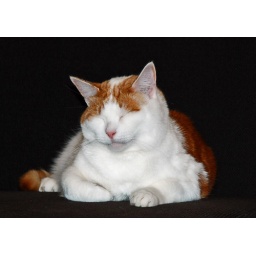
Sweetest cat boy in all ever.